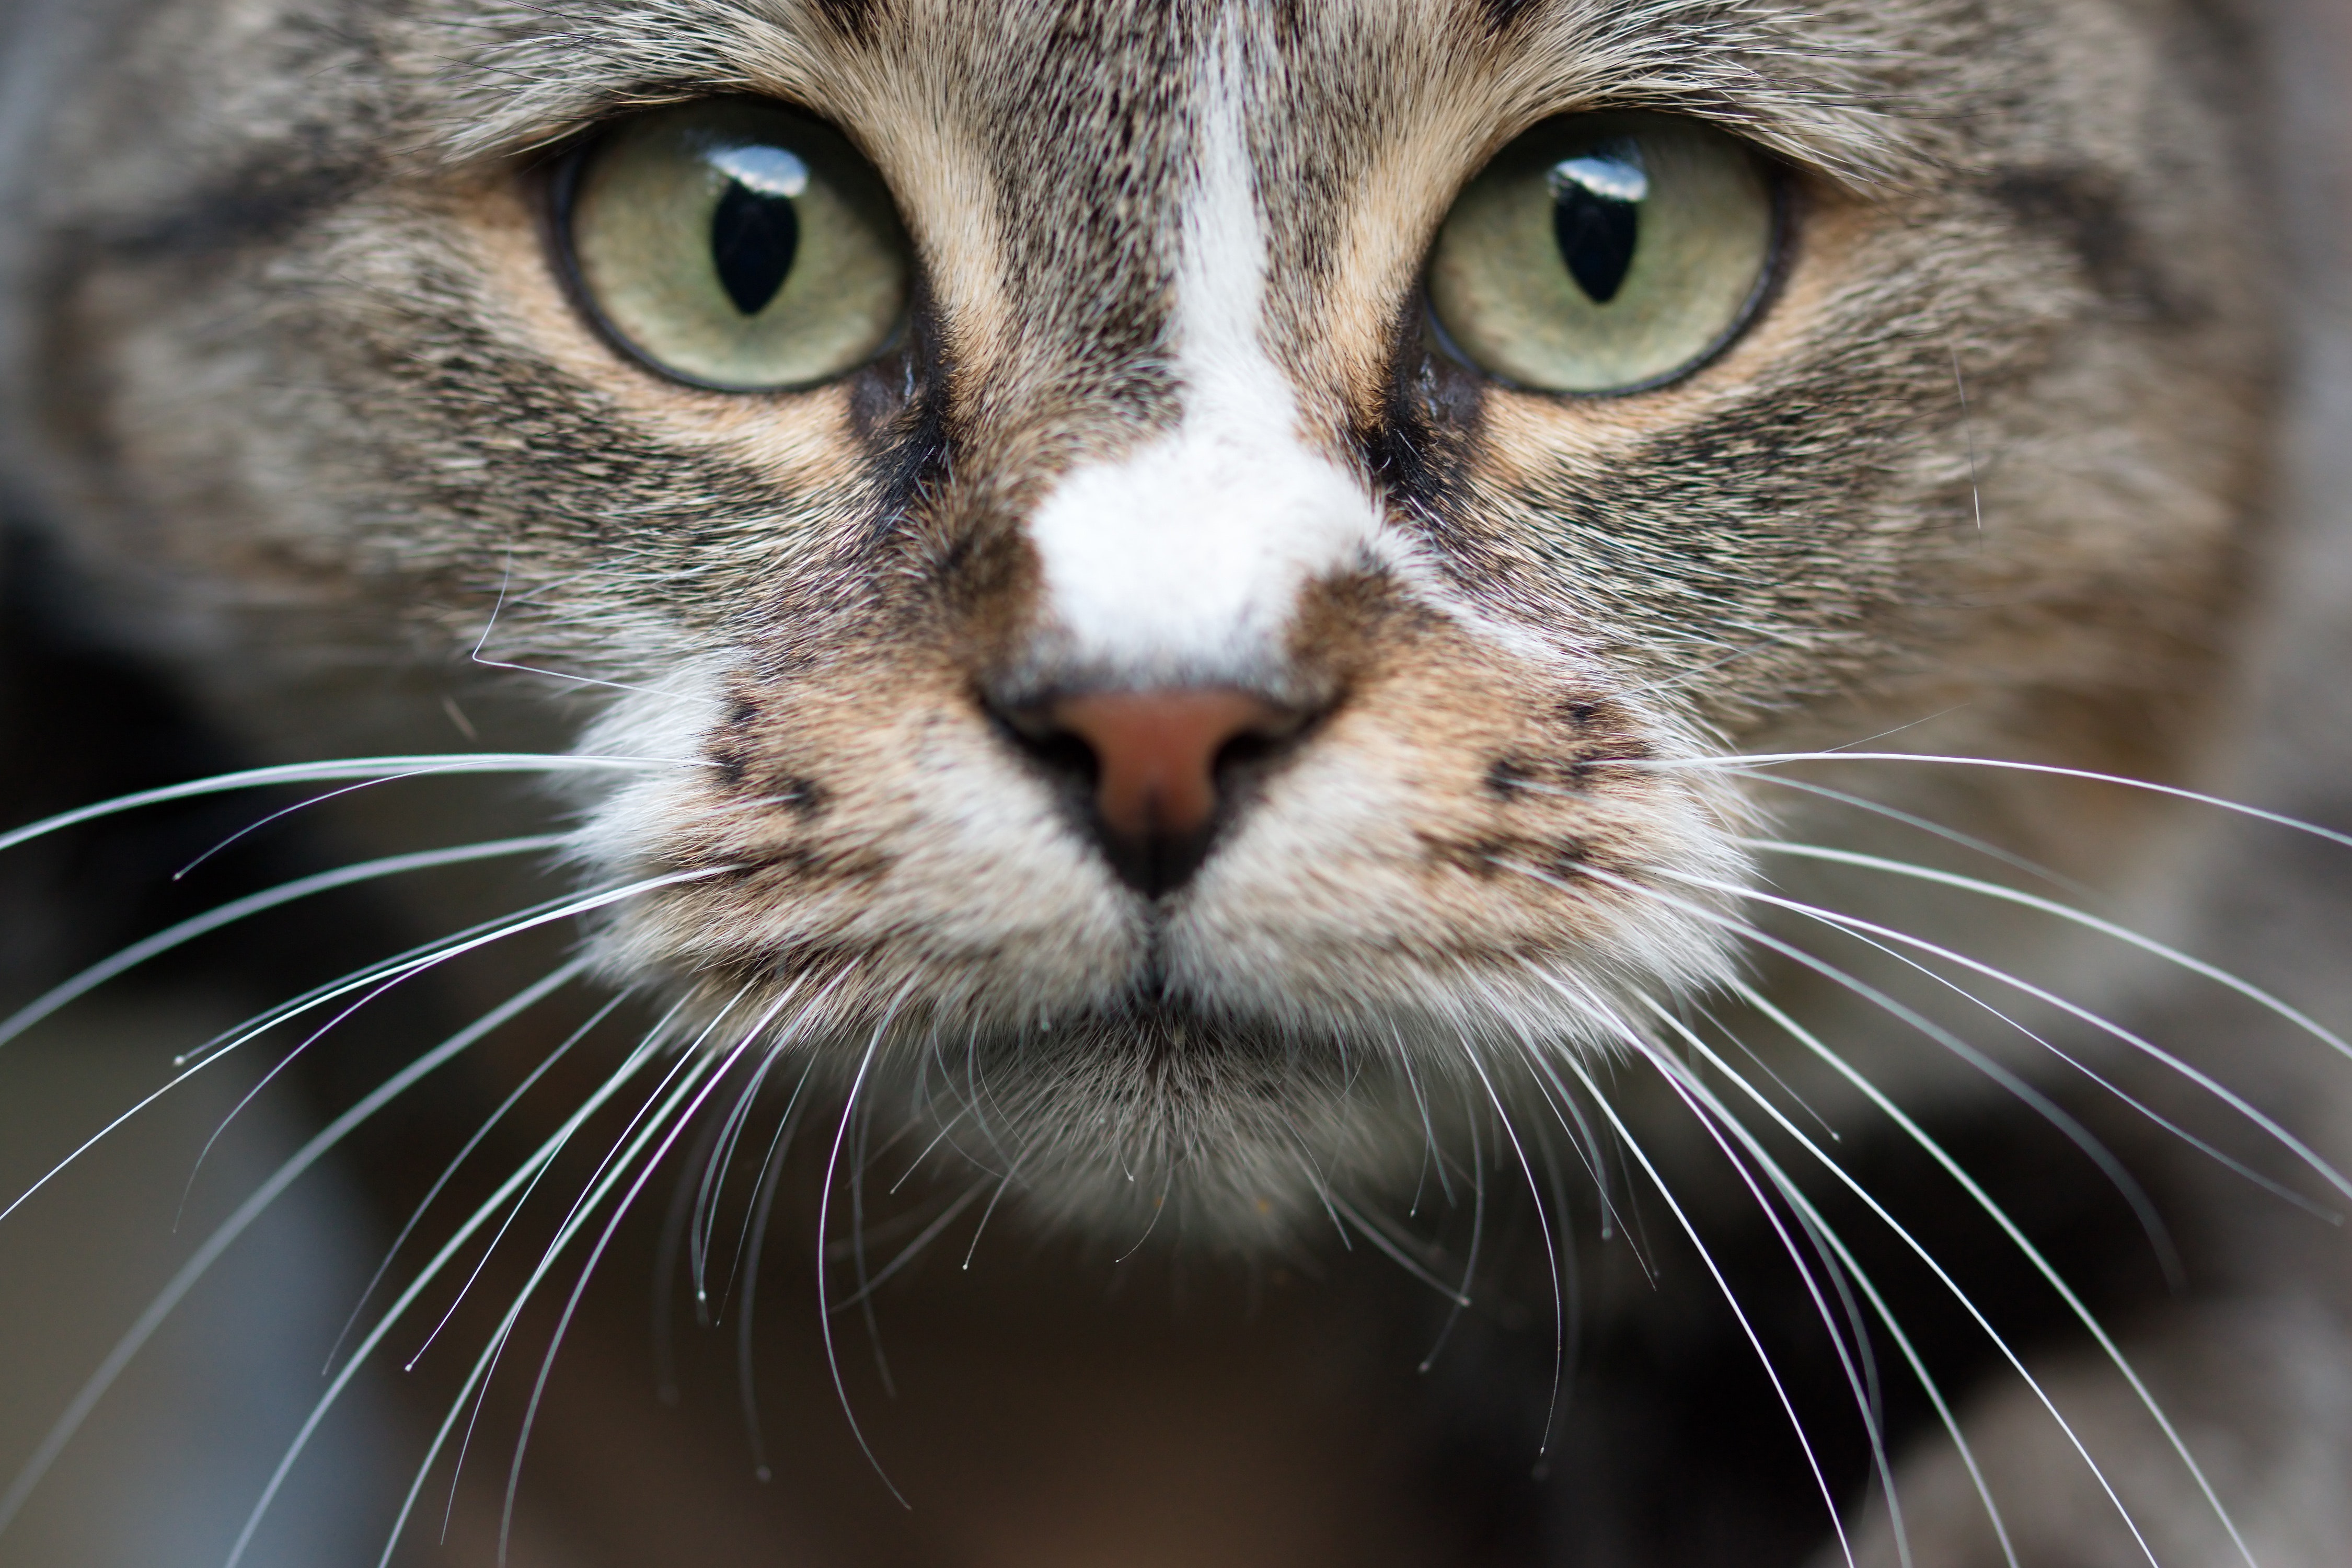
cat, mammal, whiskers, small to medium sized cats, felidae, close up, nose, snout, tabby cat, eye, carnivore, domestic short haired cat, european shorthair, asian, wildlife, fur, photography, aegean cat, american wirehair, bengal, american shorthair, dragon li, ocicat, australian mist